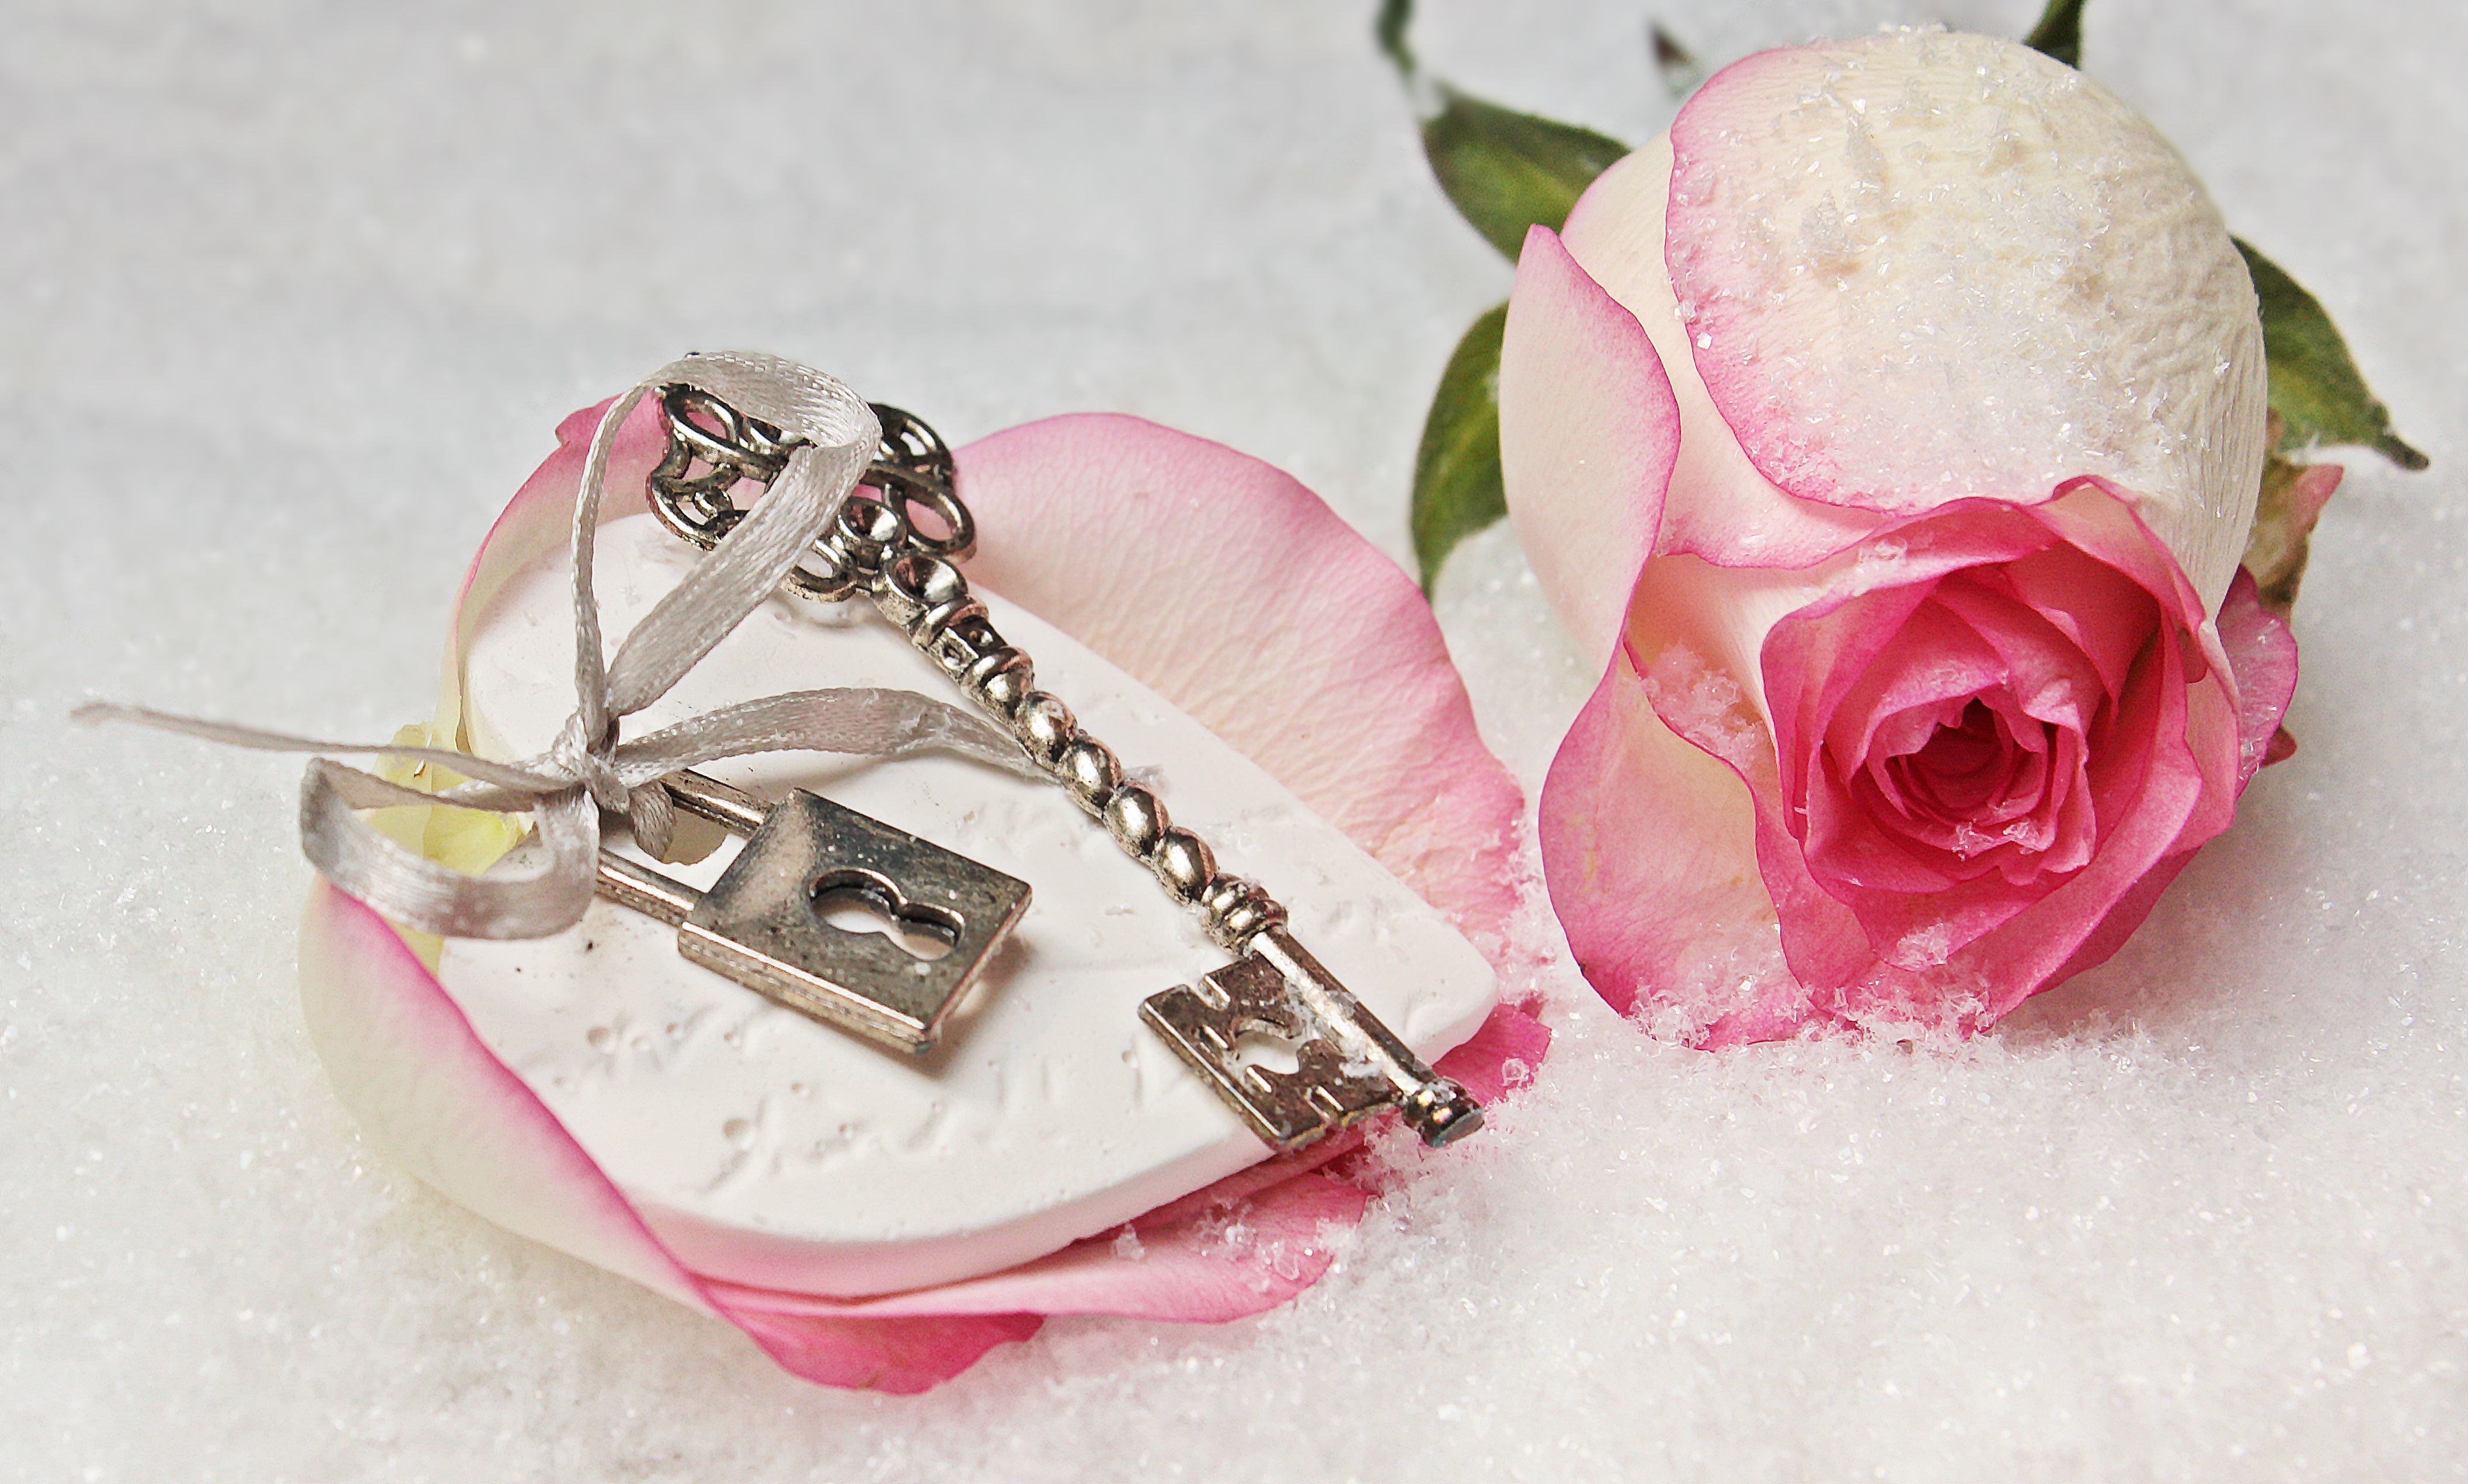
blossom, flower, petal, bloom, love, heart, rose, symbol, key, romance, romantic, friendship, pink, map, deco, background image, jewellery, background, pink rose, herzchen, connectedness, tender, key to the heart, rose petals, key to the fortune, key to love, greeting, greeting card, fashion accessory, headpiece, hair accessory